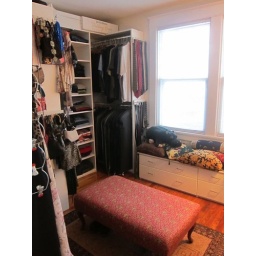
bedroom turned walk in closet, 2nd floor